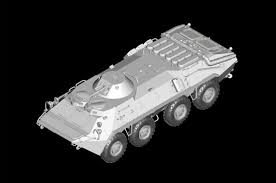
Label: BTR